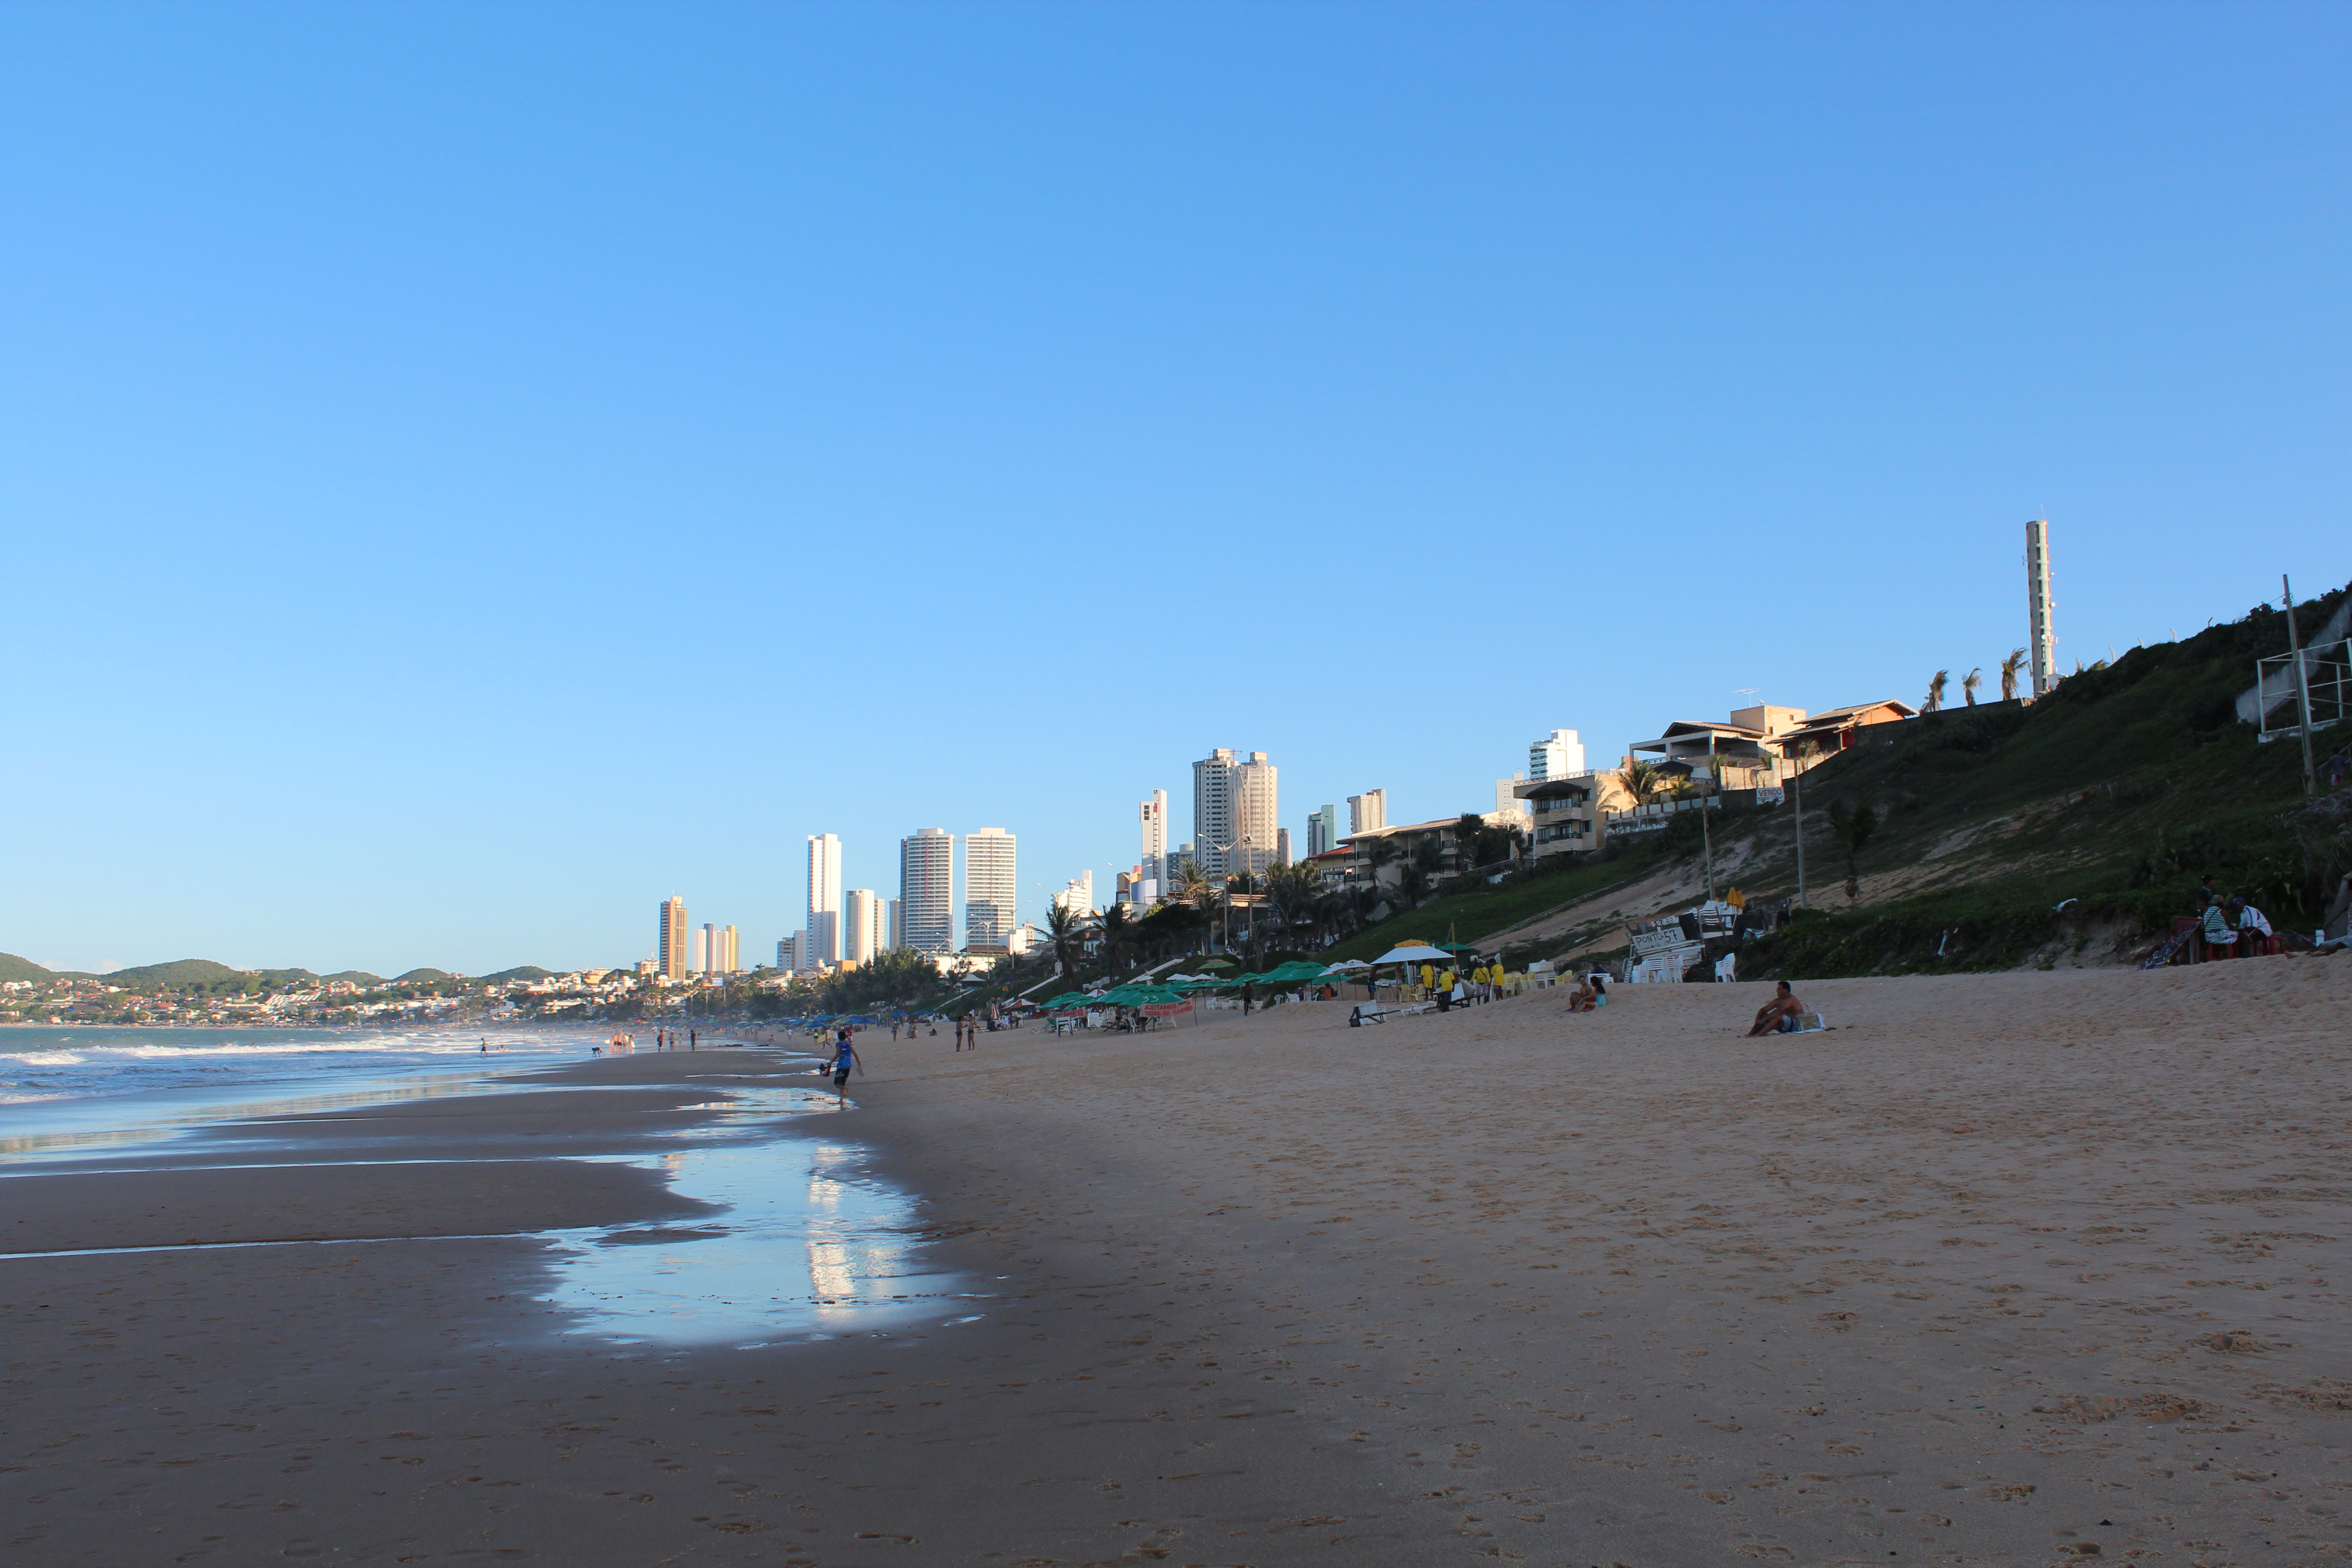
beach, body of water, shore, sky, daytime, coast, sea, city, skyline, human settlement, metropolitan area, urban area, ocean, coastal and oceanic landforms, skyscraper, cityscape, sand, tree, vacation, metropolis, tourism, river, cloud, downtown, tower block